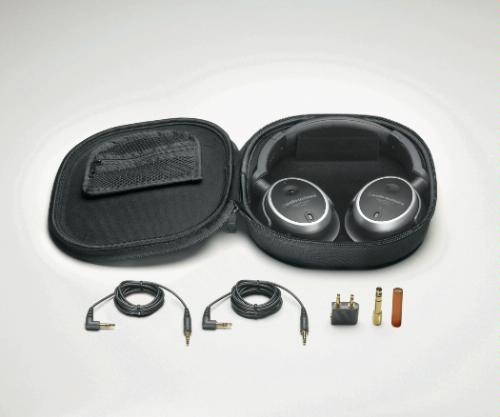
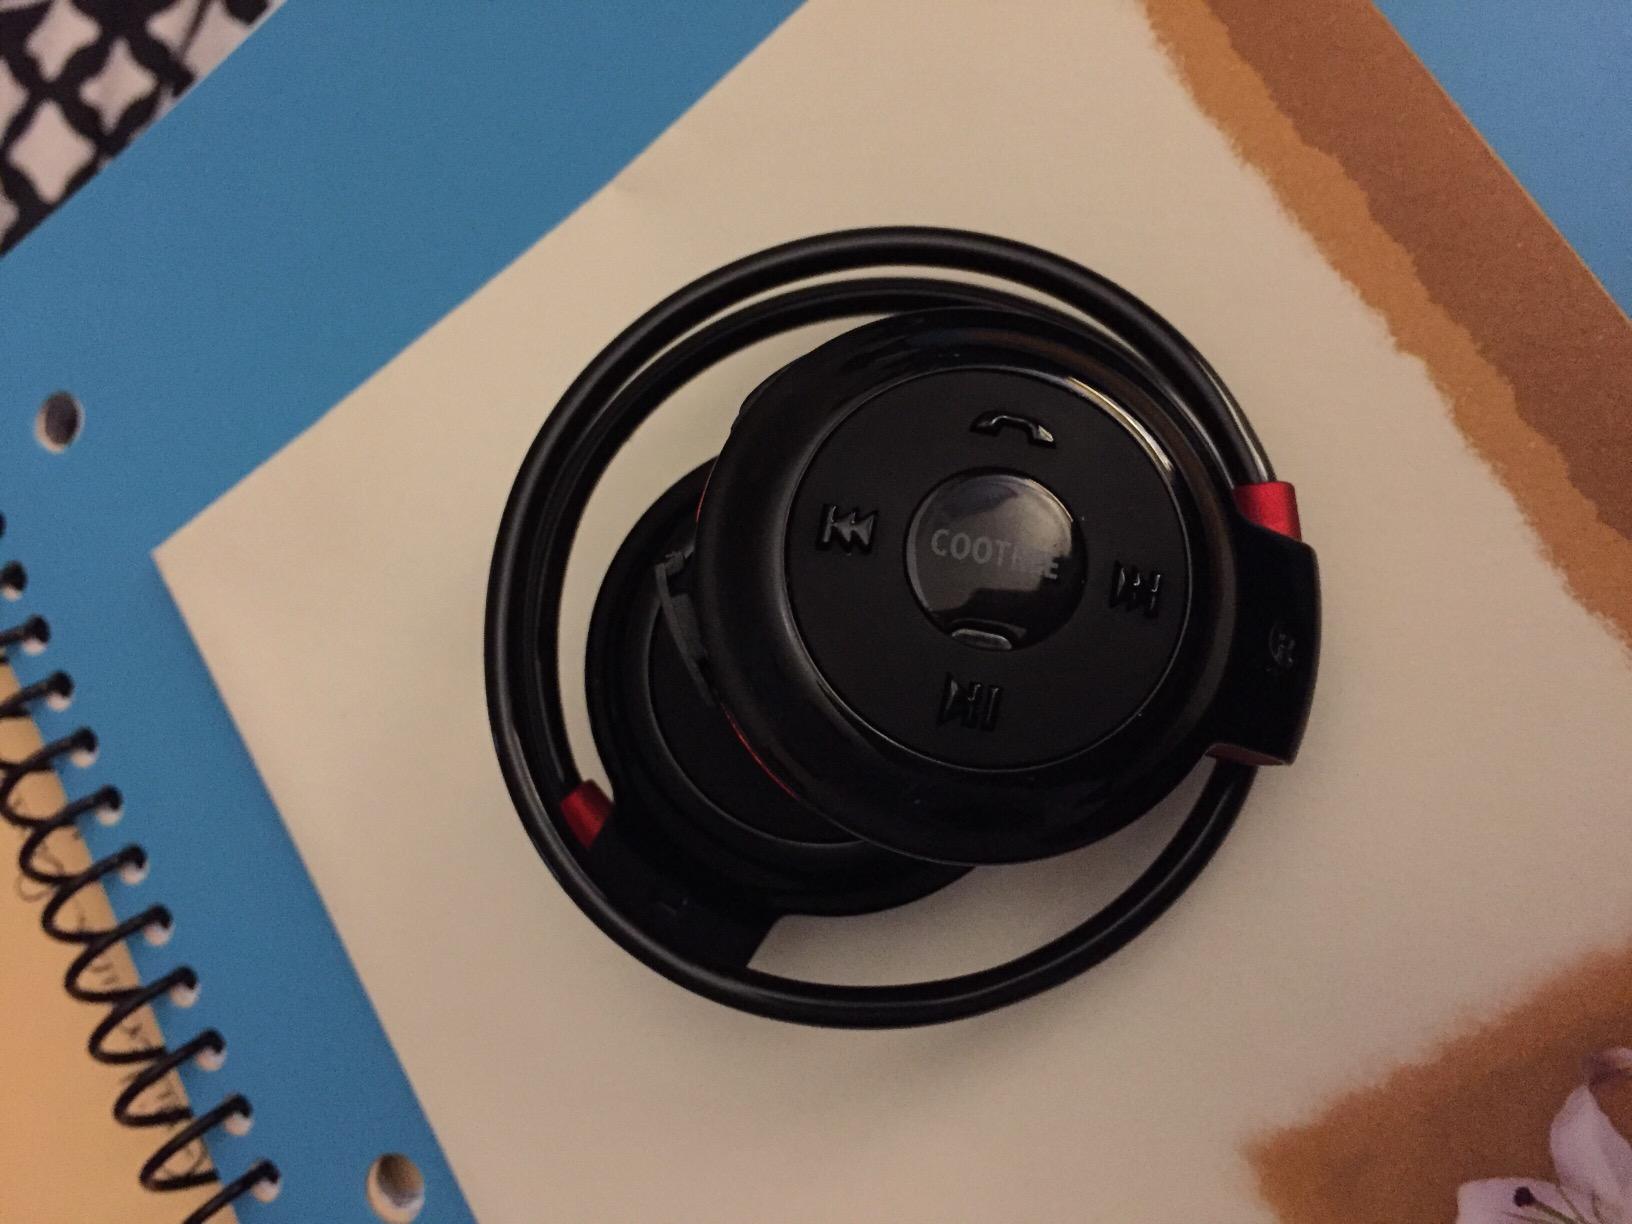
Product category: headphones
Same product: no